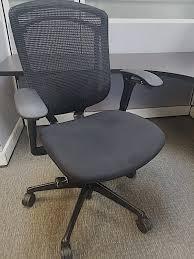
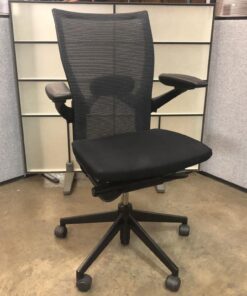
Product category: items_chair
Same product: no